George H. Cameron

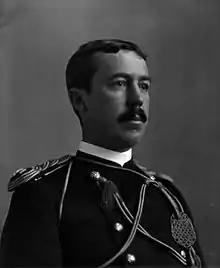
Cameron as a first lieutenant.

Cameron's early assignments during the American Indian Wars were with the 7th Cavalry Regiment (1883 to 1891), including postings to Fort Meade, South Dakota. His subsequent assignments included the 4th Cavalry Regiment (1891 to 1895). While assigned to the 7th and 4th Cavalry, Cameron was also an instructor at the U.S. Military Academy (1888 to 1895).